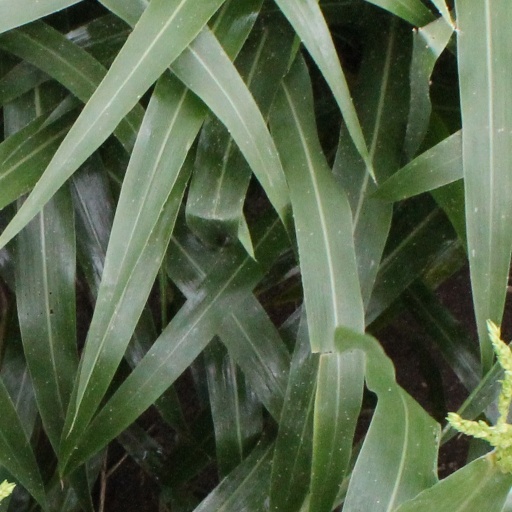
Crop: sorghum